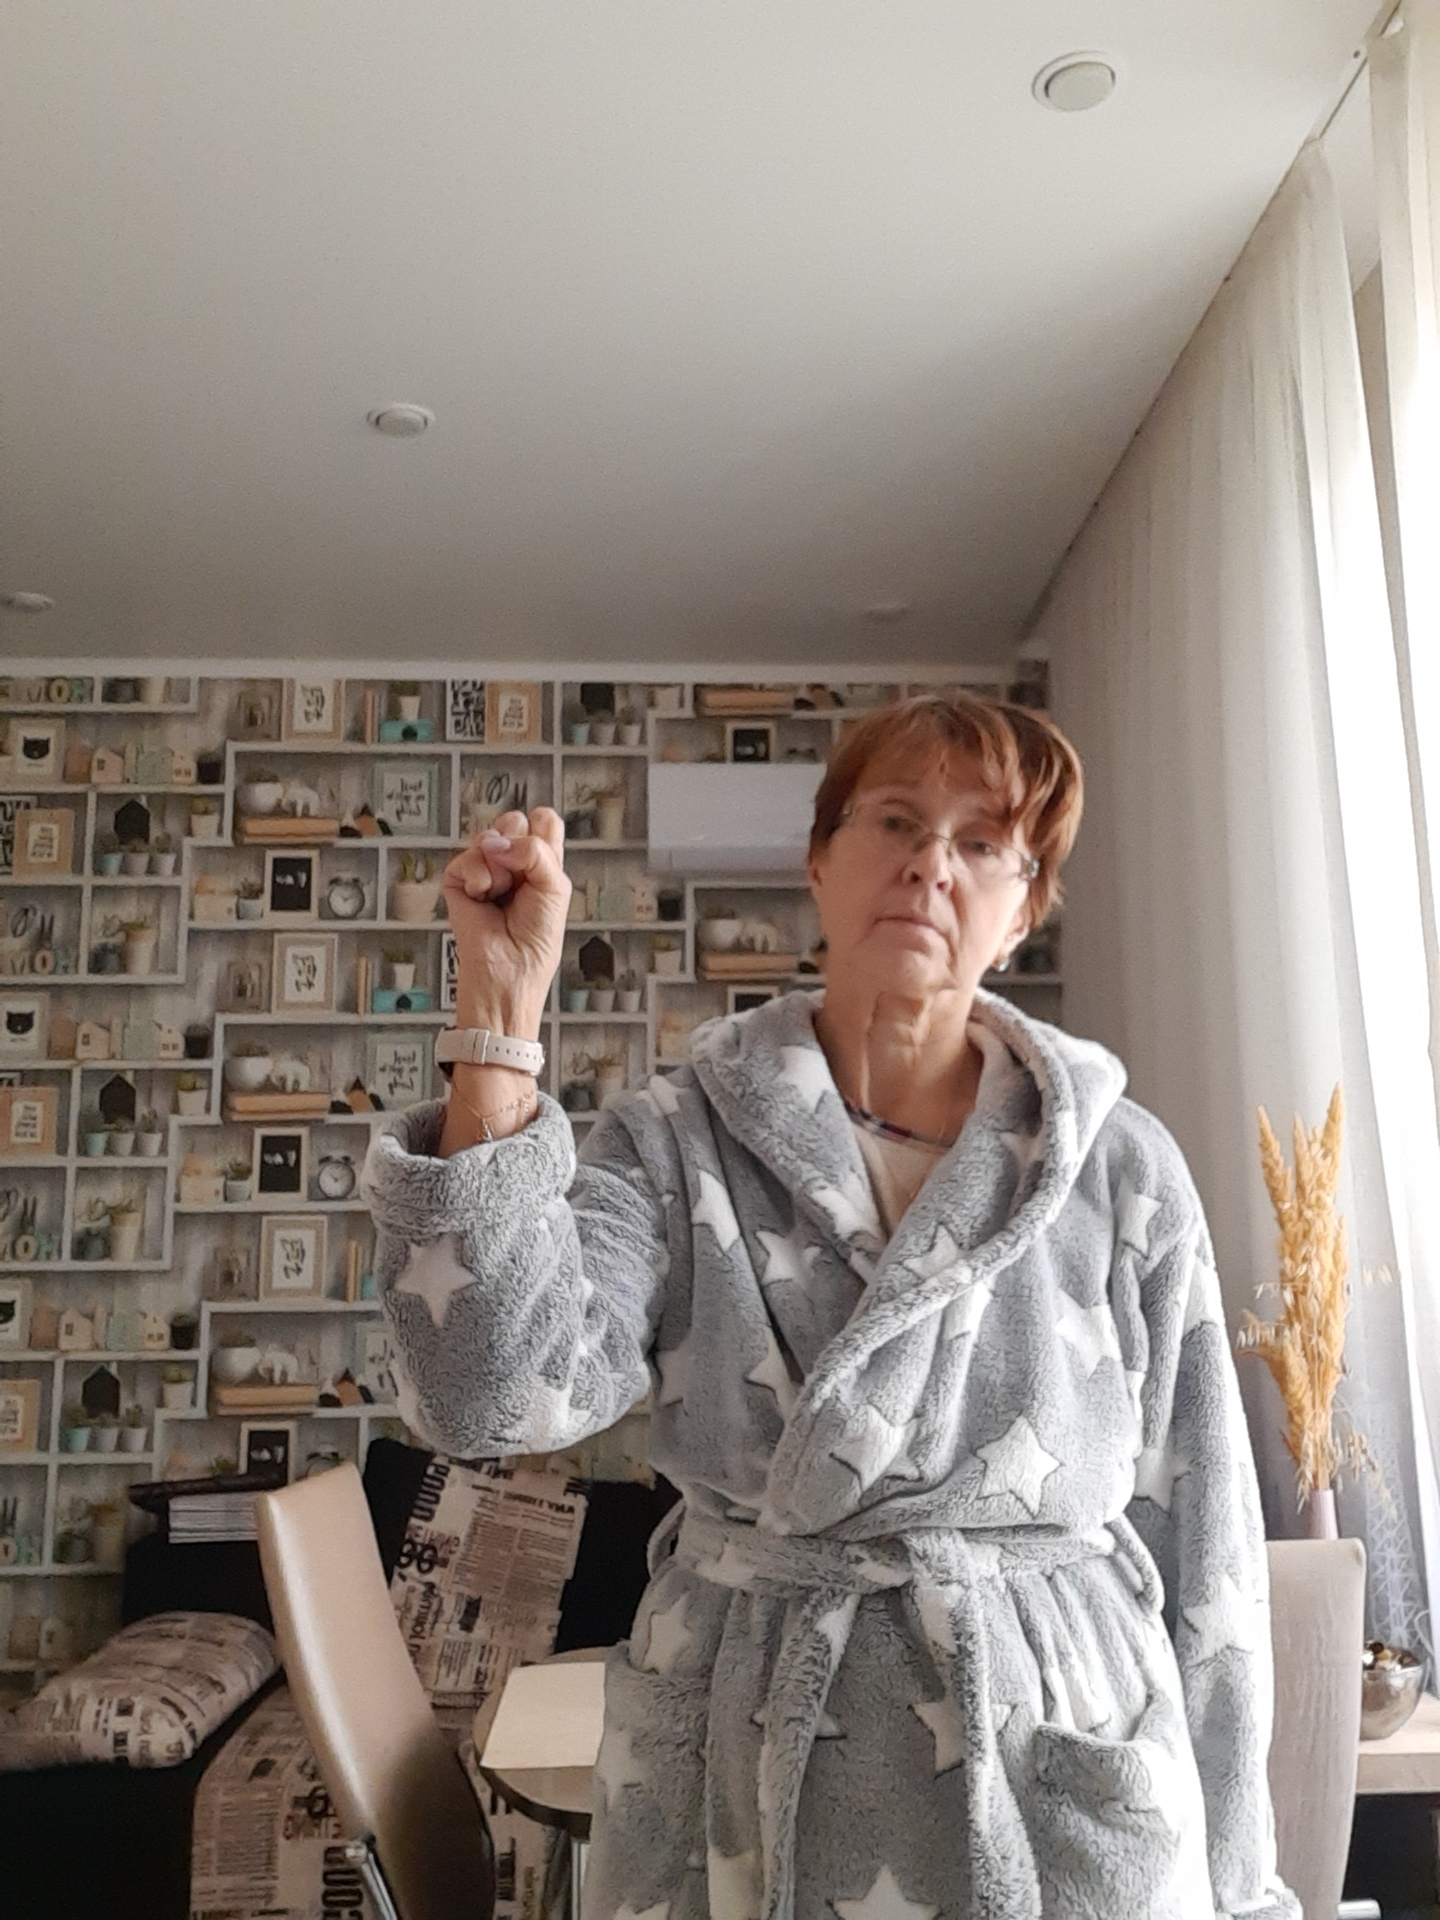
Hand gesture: fist